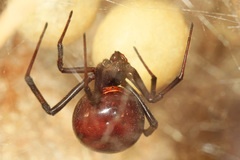
Species: Lactrodectus_hesperus